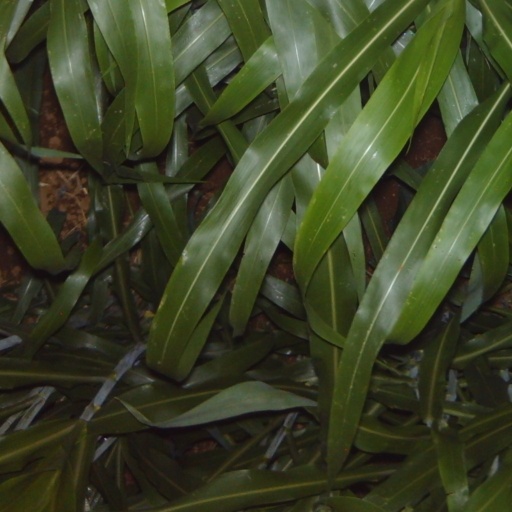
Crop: sorghum